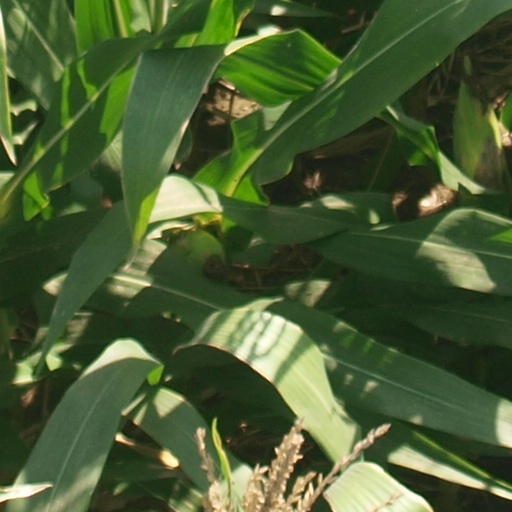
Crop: maize; corn